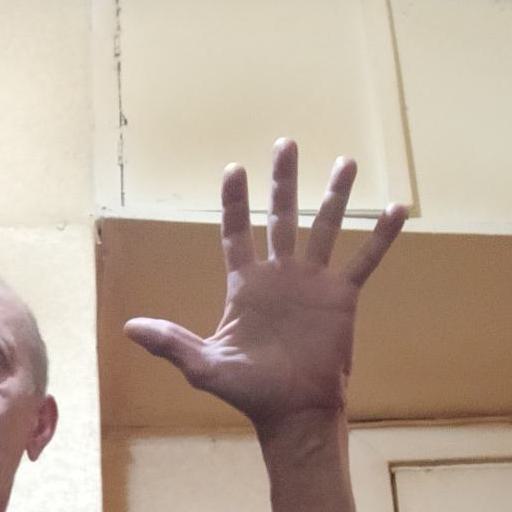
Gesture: palm